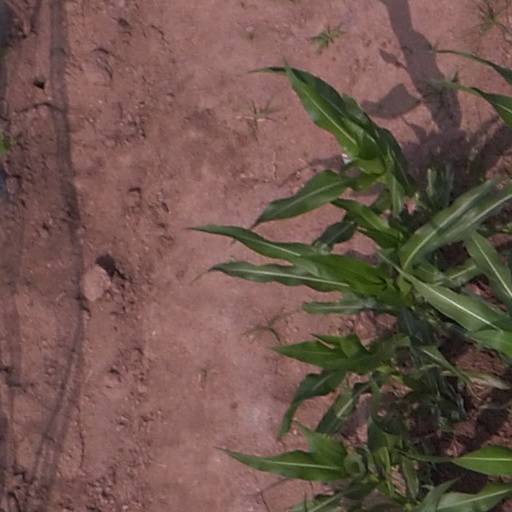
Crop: maize; corn